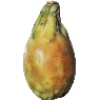
Label: cactus_fruit